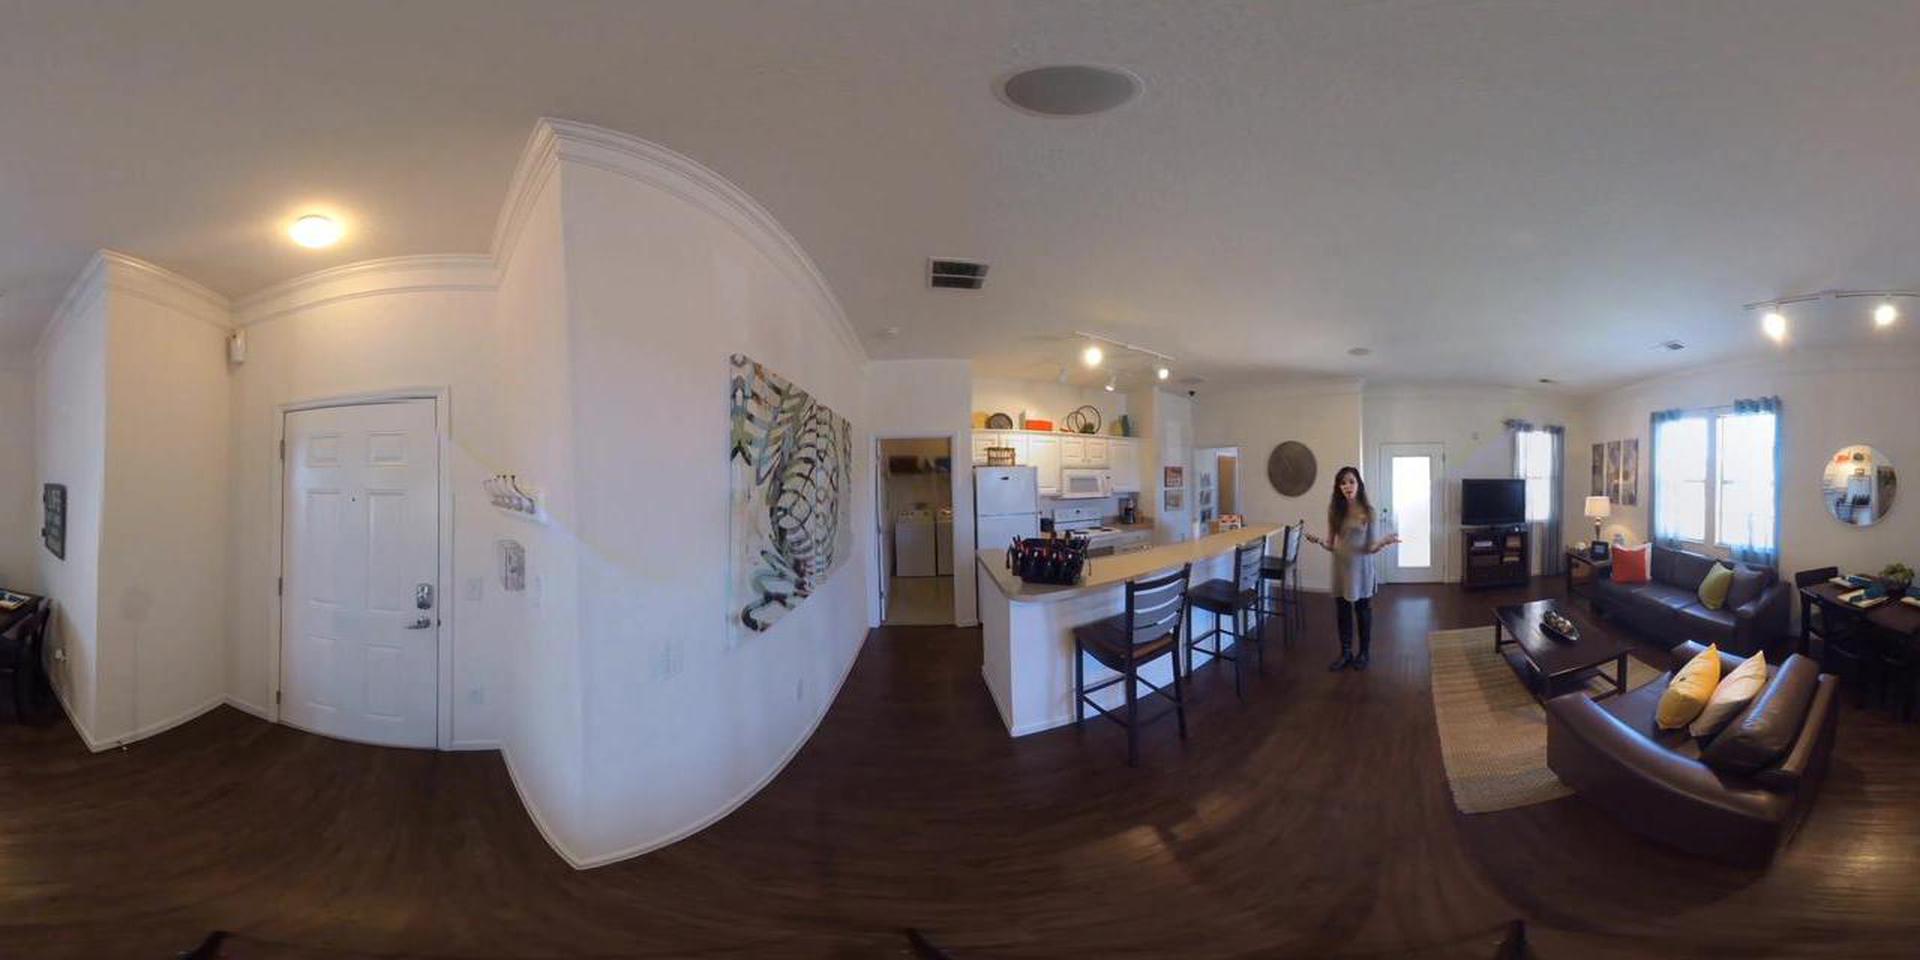
Referred object: the round wall mirror by the window

Referred object: the white front door